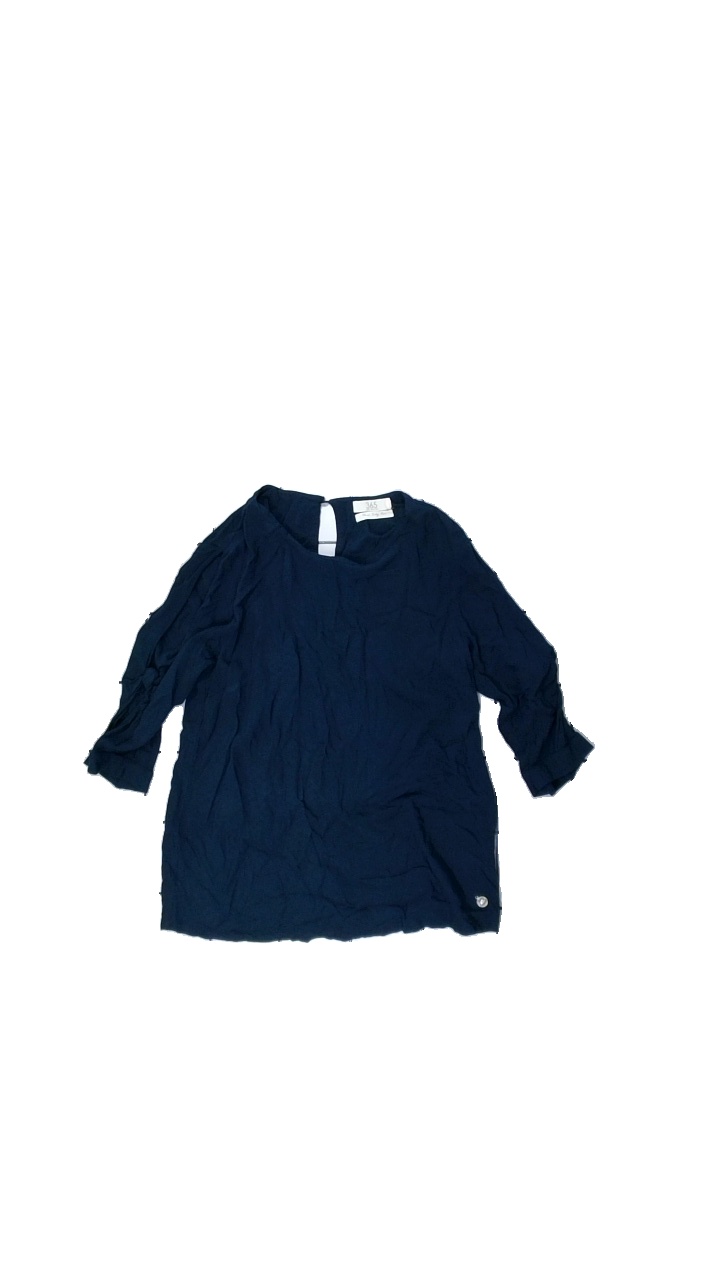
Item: Blouse (Ladies)
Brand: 365
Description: Blouse with details on the arms
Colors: Blue
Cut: Loose, C-collar
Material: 100% viscose
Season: All
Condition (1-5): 4
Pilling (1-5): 1
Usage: Reuse
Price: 50-100